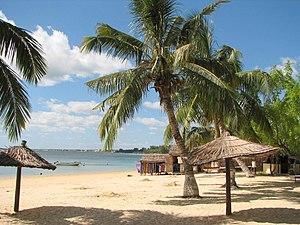
Mangily - près de Tuléar, Madagascar
Ifaty est un village malgache situé à une trentaine de kilomètres au nord de Toliara.